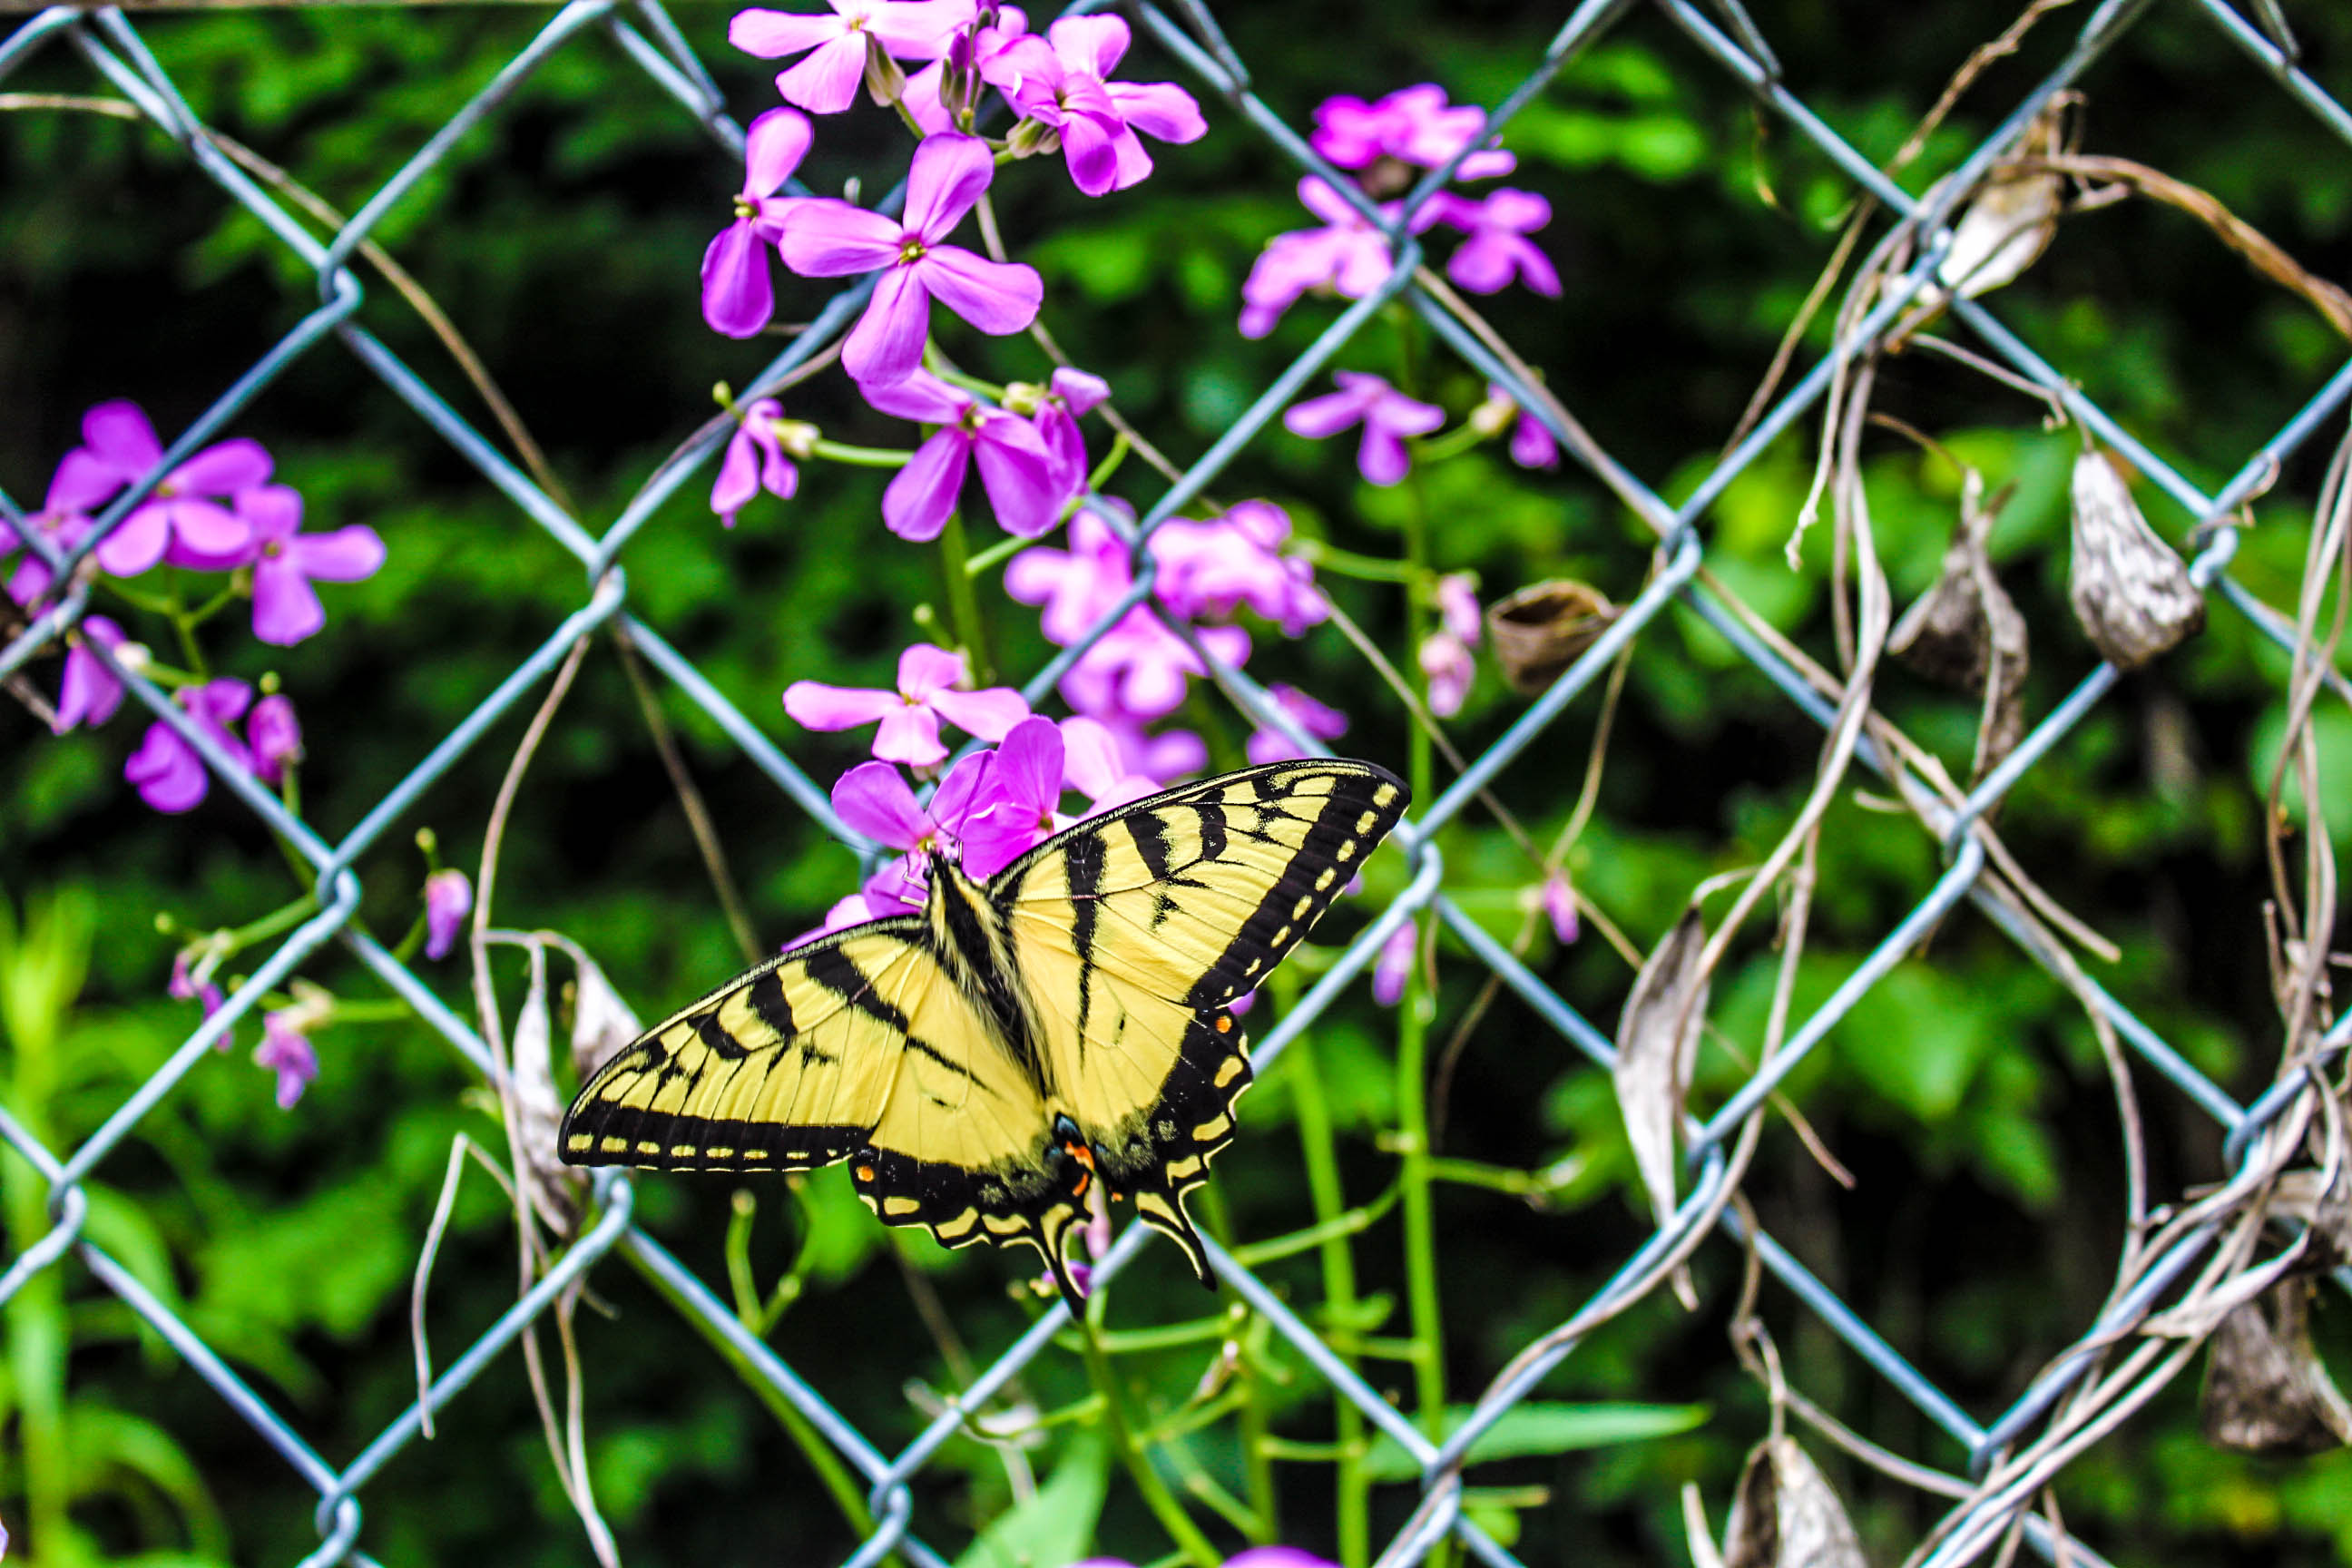
butterfly, flower, summer, nh, moths and butterflies, flora, insect, brush footed butterfly, plant, pollinator, invertebrate, monarch butterfly, spring, nectar, pieridae, moth